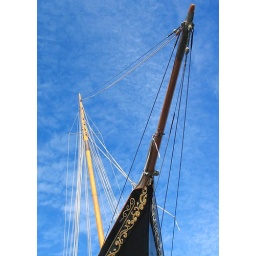
I was struck by the contrasts between this beautiful carved prow, the simple yellow mast, and the cirrus cloud cover.